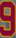
Number: 9